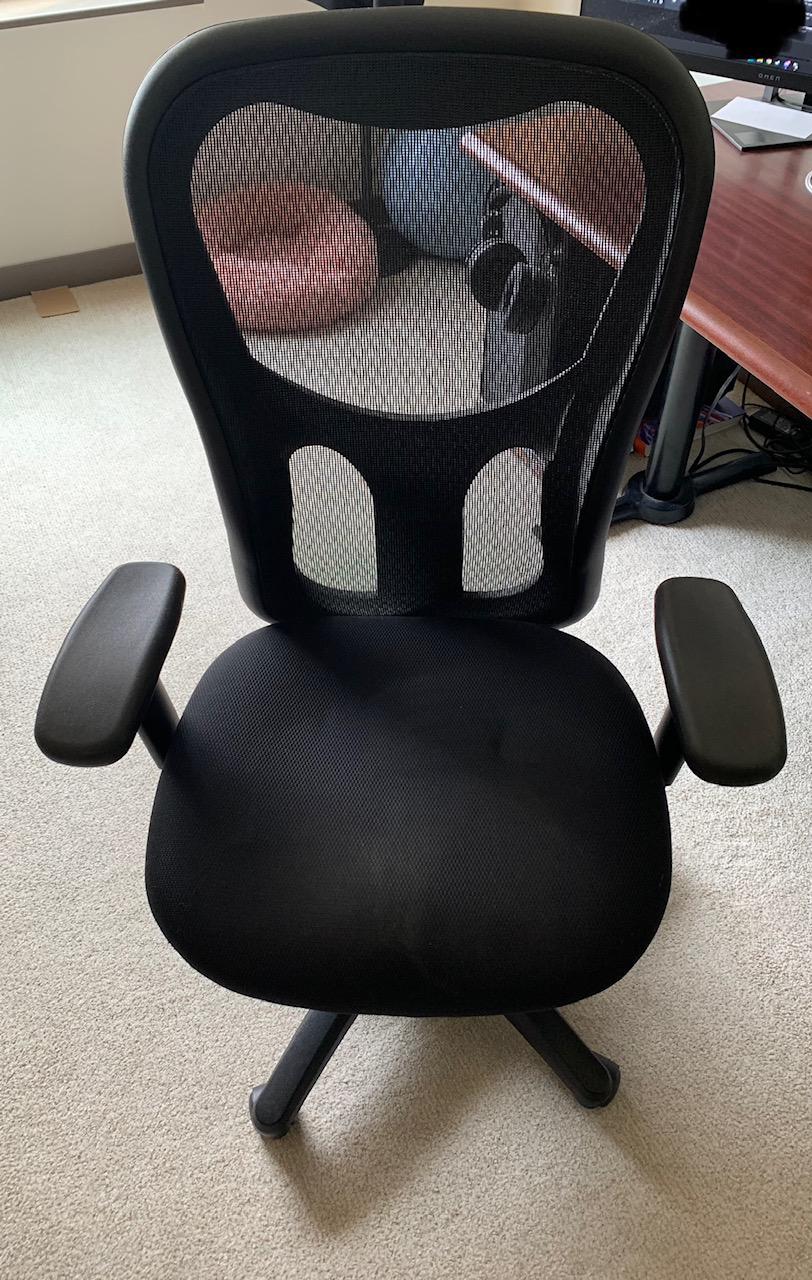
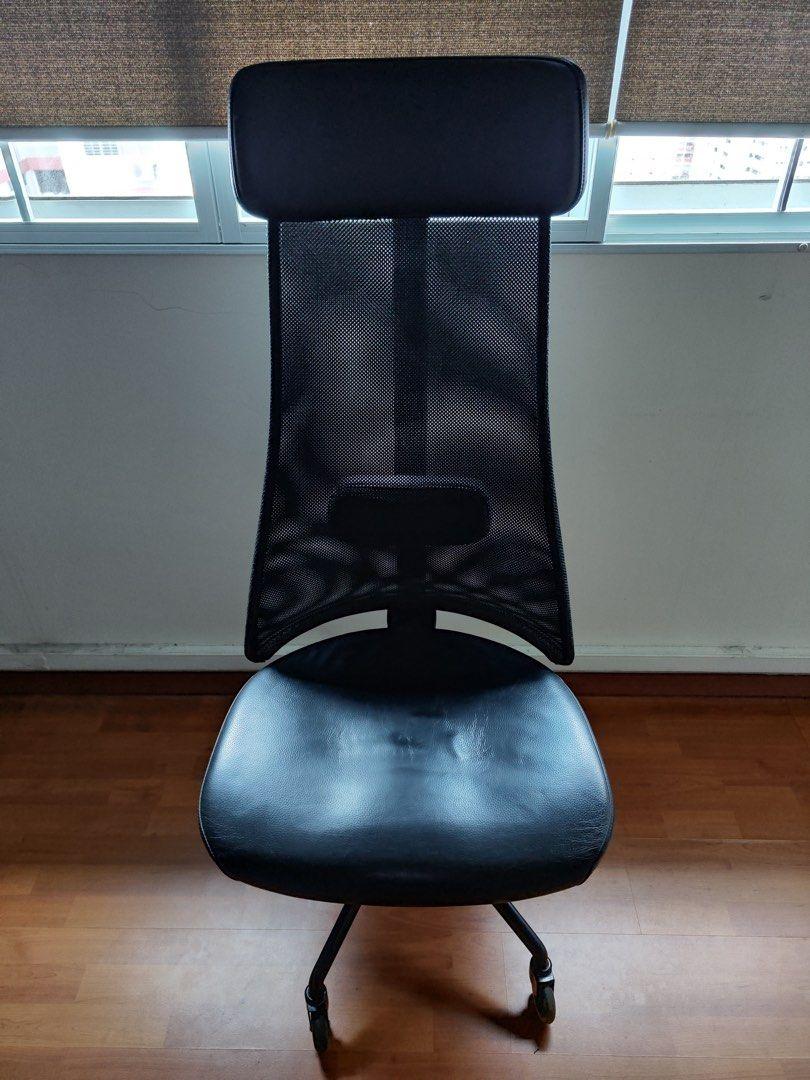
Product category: items_chair
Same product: no